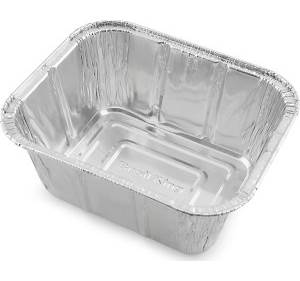
Label: metal